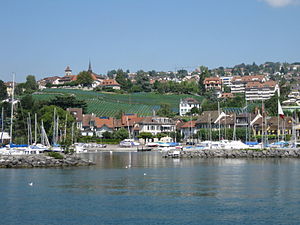
Pully
Pully er en by i det vestlige Schweiz med 17.368 indbyggere. Byen ligger i Kanton Vaud som en satellitby til Lausanne.